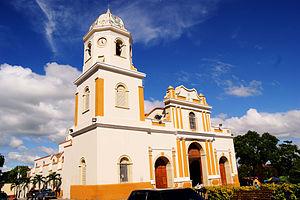
Santa Rosa est l'une des 10 paroisses civiles de la municipalité d'Iribarren dans l'État de Lara au Venezuela. Elle constitue l'un des quartiers de Barquisimeto, la capitale de l'État de Lara.